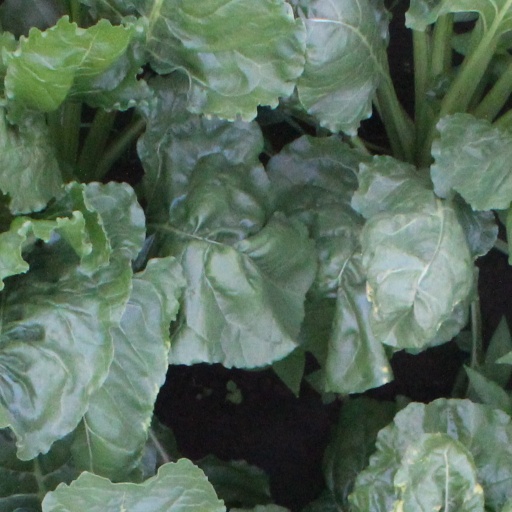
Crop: sugar beet